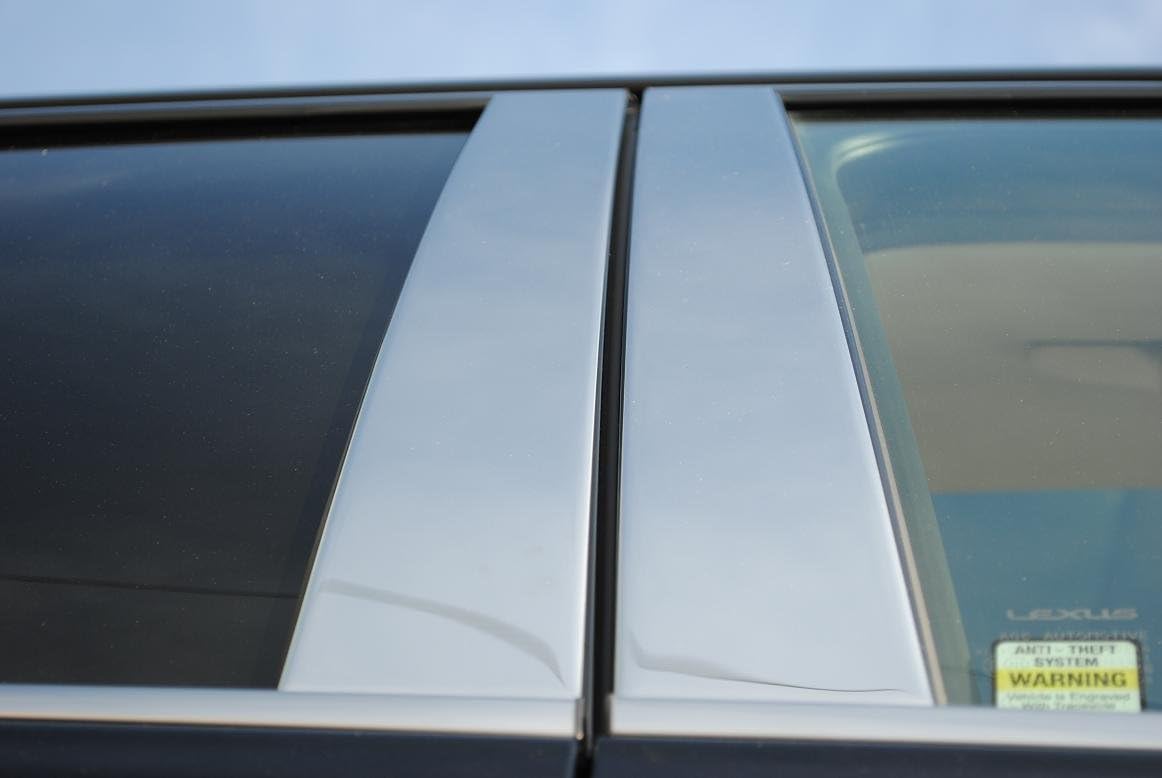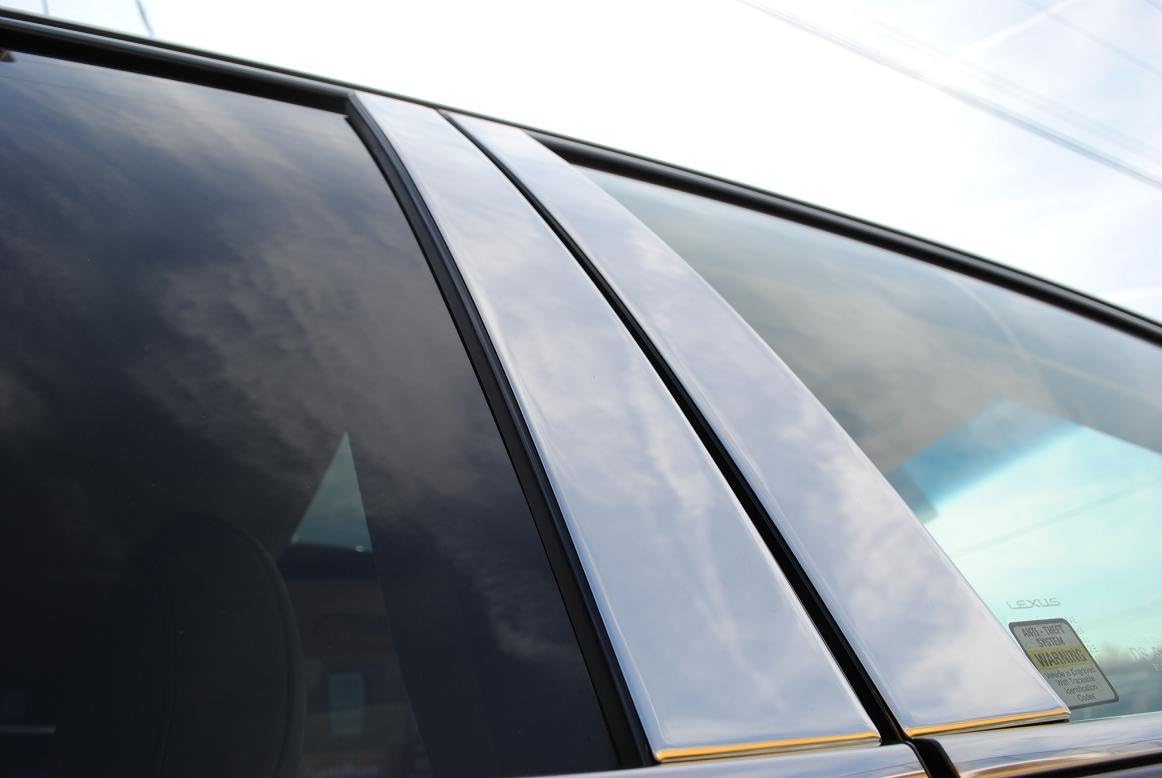
HYUNDAI SANTA FE EXTERIOR STAINLESS STEEL CHROME PILLAR POSTS TRIM SET 2010 2011 2012
Category: Automotive
Want to transform exterior of your vehicle? Well, here's your chance! This Chrome Trim Set/Kit is your answer to changing your vehicle into a modern work of art. Not only does this Chrome Kit/Set completely upgrade your vehicle's appearance, but the installation process makes this modification quick, enjoyable and easy. So, here's your chance to CHANGE the OEM FACTORY LQQK. Install this Chrome Pillar Posts Set onto your vehicle and watch the ultimate conversion change before your eyes!!!
Features: EXTERIOR CHROME ACCESSORY TRIM SET | MADE OF HIGH QUALITY T-304 STAILESS STEEL | POLISHED STAINLESS STEEL SHINY CHROME MIRROR FINISH | PRE-APPLIED 3M AUTOMOTIVE ADHESIVE TAPE(FULLY) TO ALL PIECES | RESISTANT AGAINST RUST & CORROSION